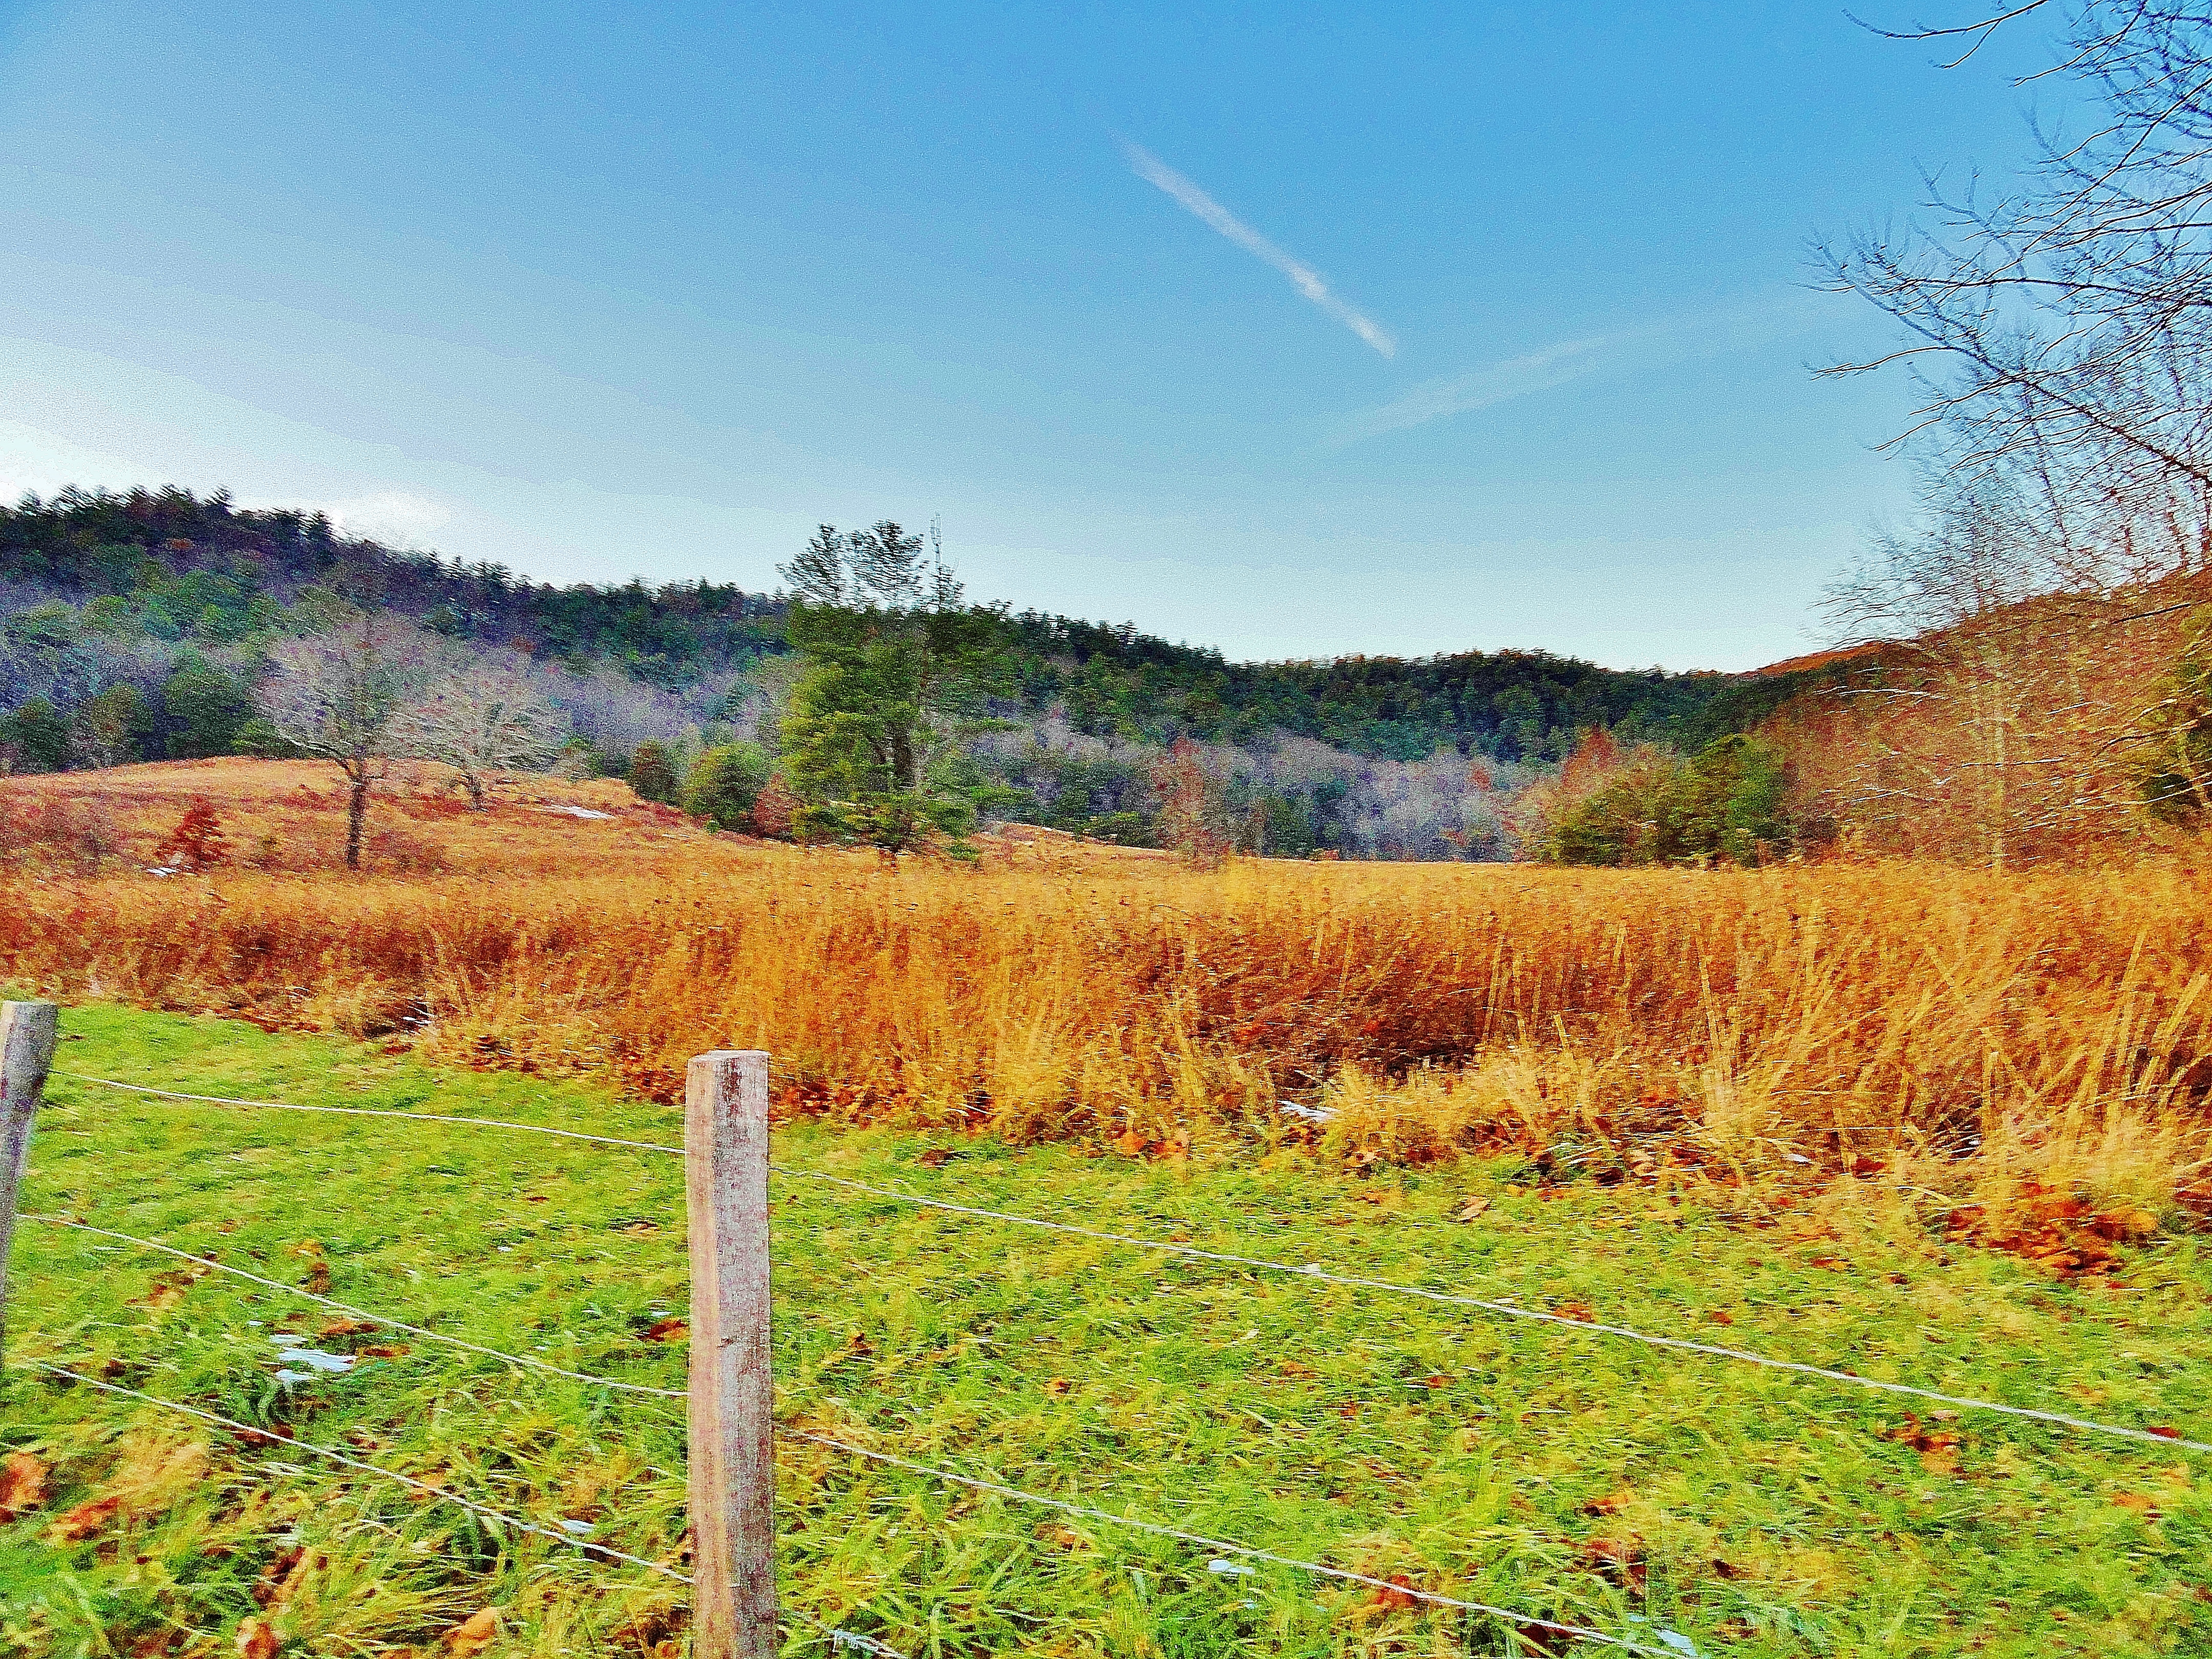
landscape, tree, grass, marsh, plant, field, farm, meadow, prairie, leaf, hill, flower, pasture, autumn, agriculture, season, grassland, wetland, bog, woodland, habitat, ecosystem, tennessee, smokymountains, cadescove, rural area, biome, natural environment, grass family